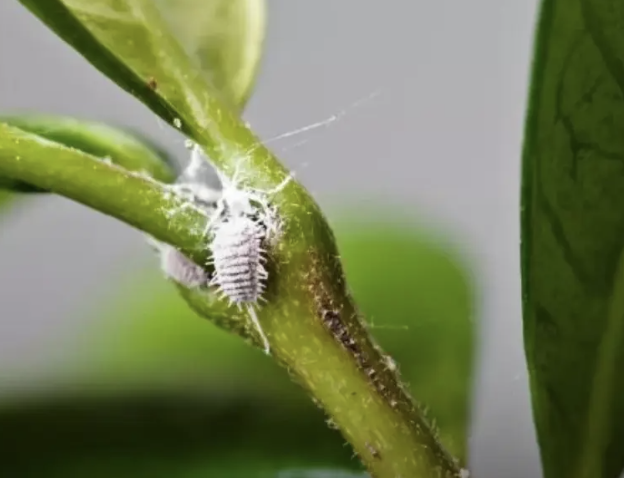
Label: mealybug_infestation